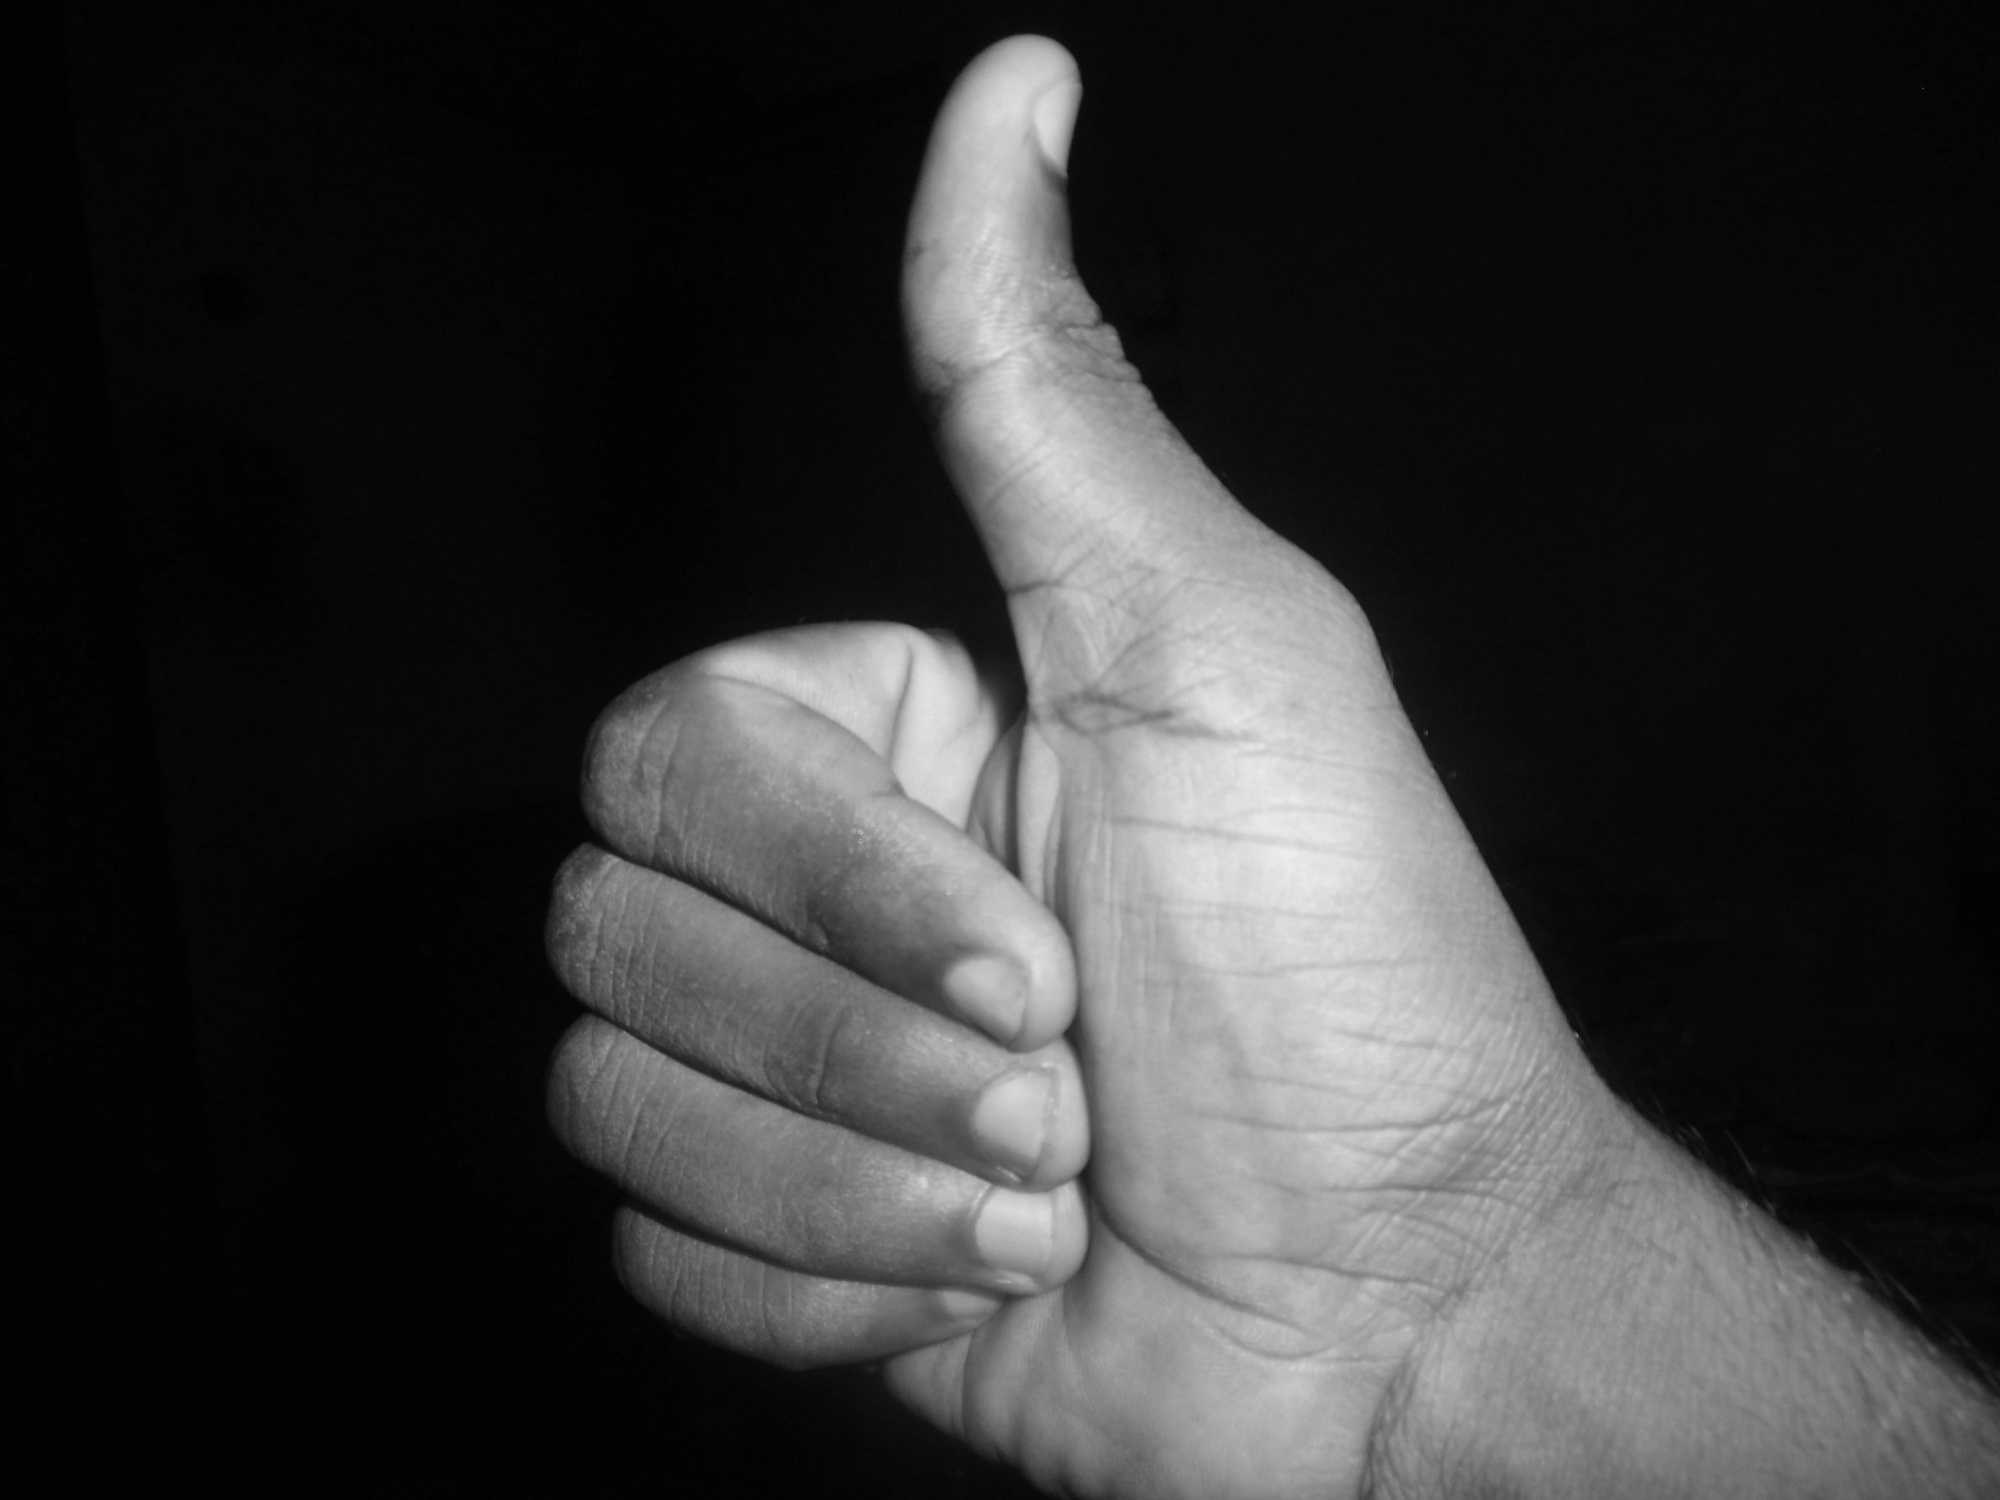
hand, black and white, group, people, white, photography, isolated, social, leg, sign, web, internet, young, finger, symbol, communication, gesture, darkness, business, black, monochrome, arm, vote, close up, cheerful, happy, media, yes, like, concept, up, good, icon, ok, okay, emotion, success, positive, thumb, interaction, approval, sense, approve, monochrome photography, thumb up